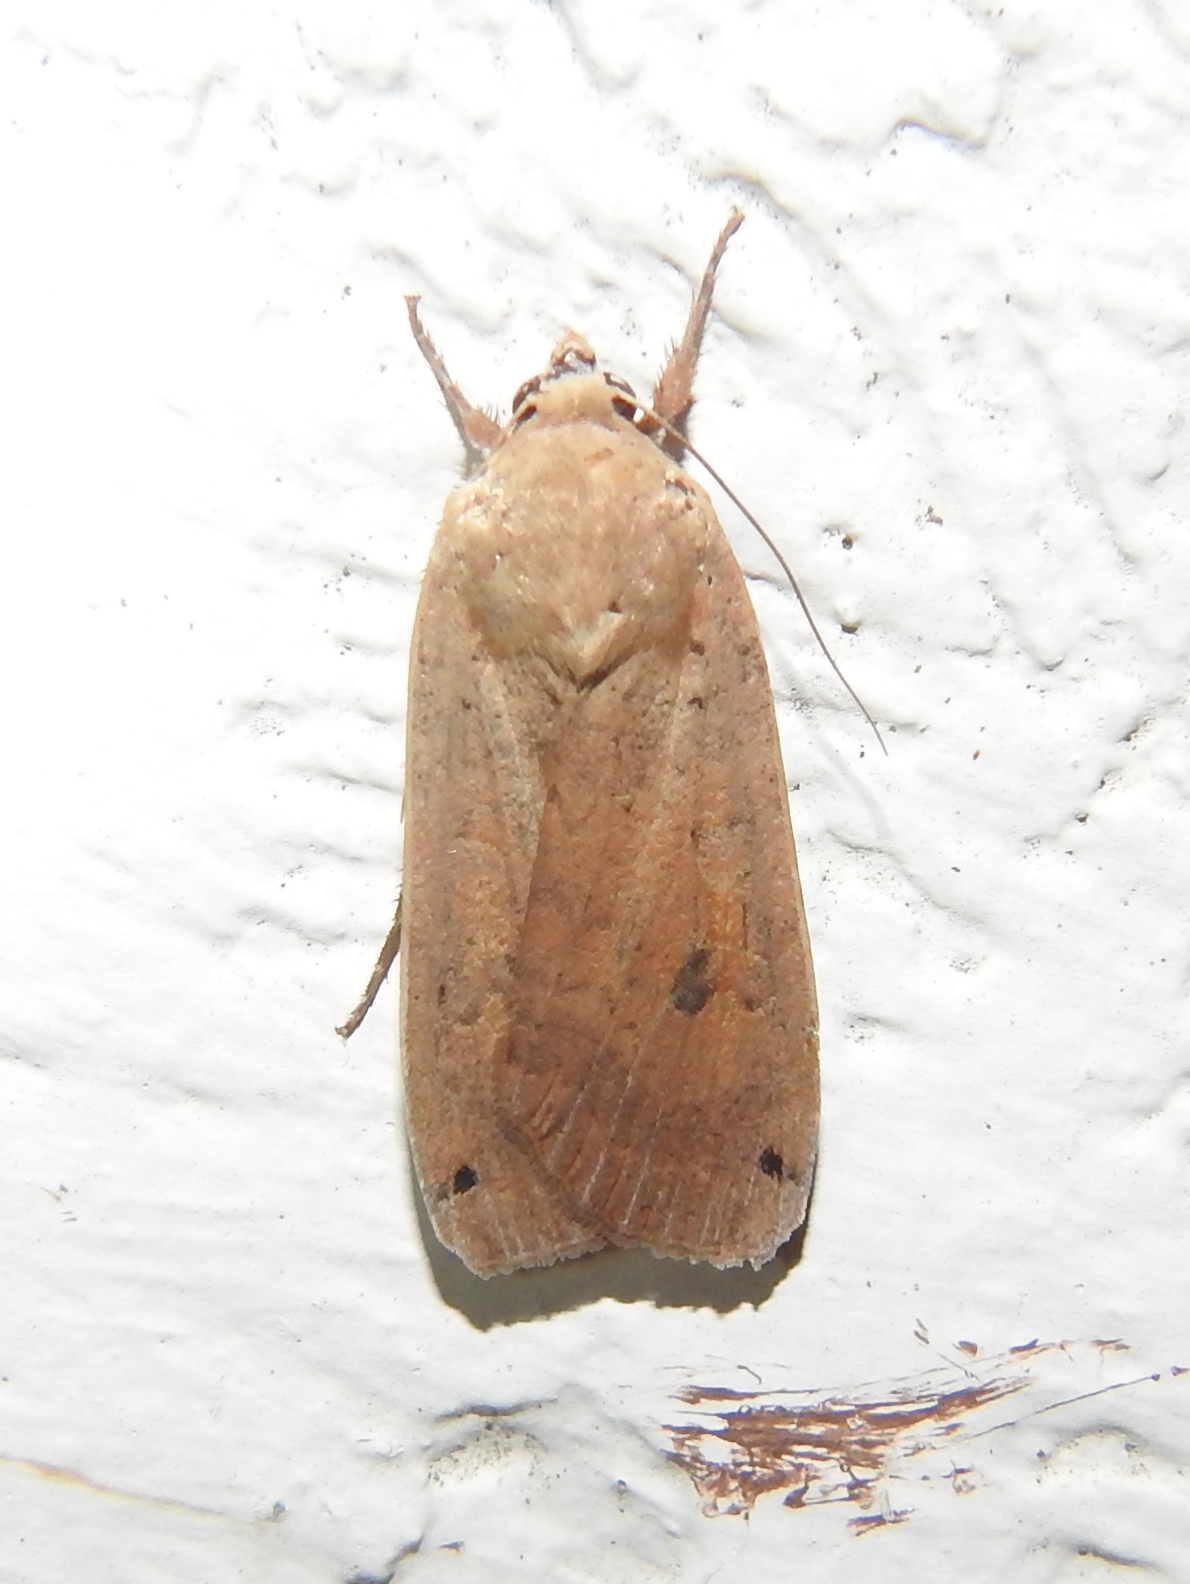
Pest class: cutworms